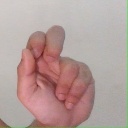
अक्षर: ढ